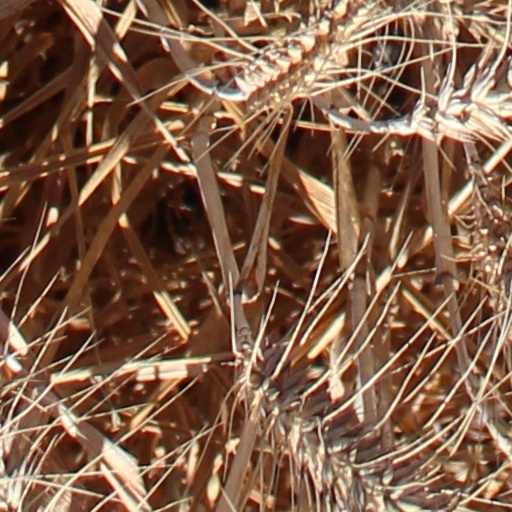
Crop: wheat